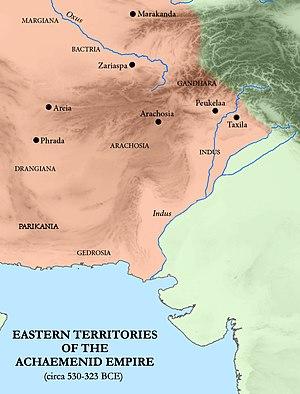
L’Arachosie est une région située au Sud-est de l'Afghanistan et une ancienne satrapie de l'Empire perse achéménide le long de la rivière Tarnak. Arachosie est le nom dérivé du grec : Arachotos, une forme hellénisée du Perse ancien Harahuvatiš, le nom du fleuve Helmand ; elle correspond au Baloutchistan. Dans l'antiquité, le Baloutchistan est appelé Arachosie par les Grecs.
La Drangiane ou Tzarangiane, était une province et une satrapie de l’Empire achéménide. Elle recouvrait la région du Lac Hamoun, les marais du bassin endorhéique du Sistan, aux confins de l’Iran, de l'Afghanistan et du Pakistan, et son principal bassin versant, la vallée de Helmand, dans le sud-ouest de l'actuel Afghanistan et le « méplat » (Nok Kondi) de l’ouest du Pakistan. Elle correspond à l'actuelle région du Seistān au sud-ouest de l'Afghanistan. Sa capitale était Prophtasie. C'est dans cette ville, lors de la conquête de cette province en 330 av. J.-C. par Alexandre le Grand, que Philotas fut exécuté.